Late Latin

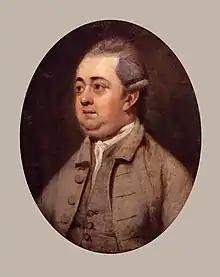
Edward Gibbon, English historian who espoused the concept of a decline of the Roman Empire resulting in its fall

In the former case, the "infimae" appears extraneous; it recognizes the "corruptio" of the "corrupta Latinitas" which du Cange said his "Glossary" covered. The two-period case postulates a second unity of style, "infima Latinitas", translated into English as "Low Latin" (which in the one-period case would be identical to "media Latinitas"). Du Cange in the glossarial part of his "Glossary" identifies some words as being used by "purioris Latinitatis scriptores", such as Cicero (of the Golden Age). He has already said in the Preface that he rejects the ages scheme used by some: Golden Age, Silver Age, Brass Age, Iron Age. A second category is the "inferioris Latinitatis scriptores", such as Apuleius (Silver Age). The third and main category is the "infimae Latinitatis scriptores", which must be post-classical; that is, Late Latin, unless they are also medieval. His failure to state which authors are low leaves the issue unresolved.